Redwood City, California

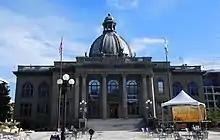
The San Mateo County History Museum, formerly the San Mateo County Courthouse, was originally built in 1910.

In 1907, Eikichi and Sadakusi Enomoto, Japanese immigrant brothers, grew what may perhaps have been the first commercially grown chrysanthemums in the United States in Redwood City. In 1926, the chamber of commerce proclaimed the city the "Chrysanthemum Center of the World" though the internment of Japanese Americans in 1941 and other factors would contribute to the end of flower growing as a major industry in the city.